Samuel Fisher (died 1681)

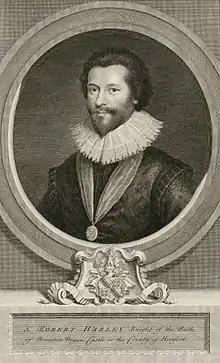
Sir Robert Harley (1579–1656), Parliamentarian and Presbyterian.

The Clergy of the Church of England database (CCEd) has a record of Samuel Fisher's ordination as priest at Eccleshall by Thomas Morton, then Bishop of Lichfield, on 18 December 1630. The five years, 1630–5, between Fisher's ordination and his appointment as rector at Upton Magna, are largely unaccounted for. Rigg's account in the Dictionary of National Biography implies that he worked at St Bride's Church in London before coming to Shropshire: this is almost certainly untrue, as he is known to have worked there in the 1650s. Fisher's ordination by Thomas Morton seems to connect him from the outset of his career with the West Midlands and his preaching at Shrewsbury in 1633 shows that he was moderately known as a preacher in the region before his presentation to the rectory. However, it is not known how or where, or even if, he had an ecclesiastical living during this period.